Syrian Australians

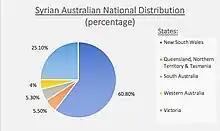

A large majority of 60.8 percent of Syrian Australians are located in New South Wales, with 25.1 percent in Victoria, followed by 5.3 percent in South Australia. Four percent are in Western Australia, while 5.5 percent are in the Northern Territory, Tasmania and Queensland combined.